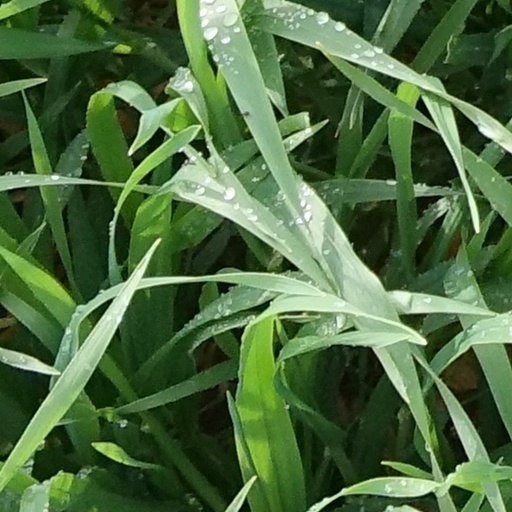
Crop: wheat